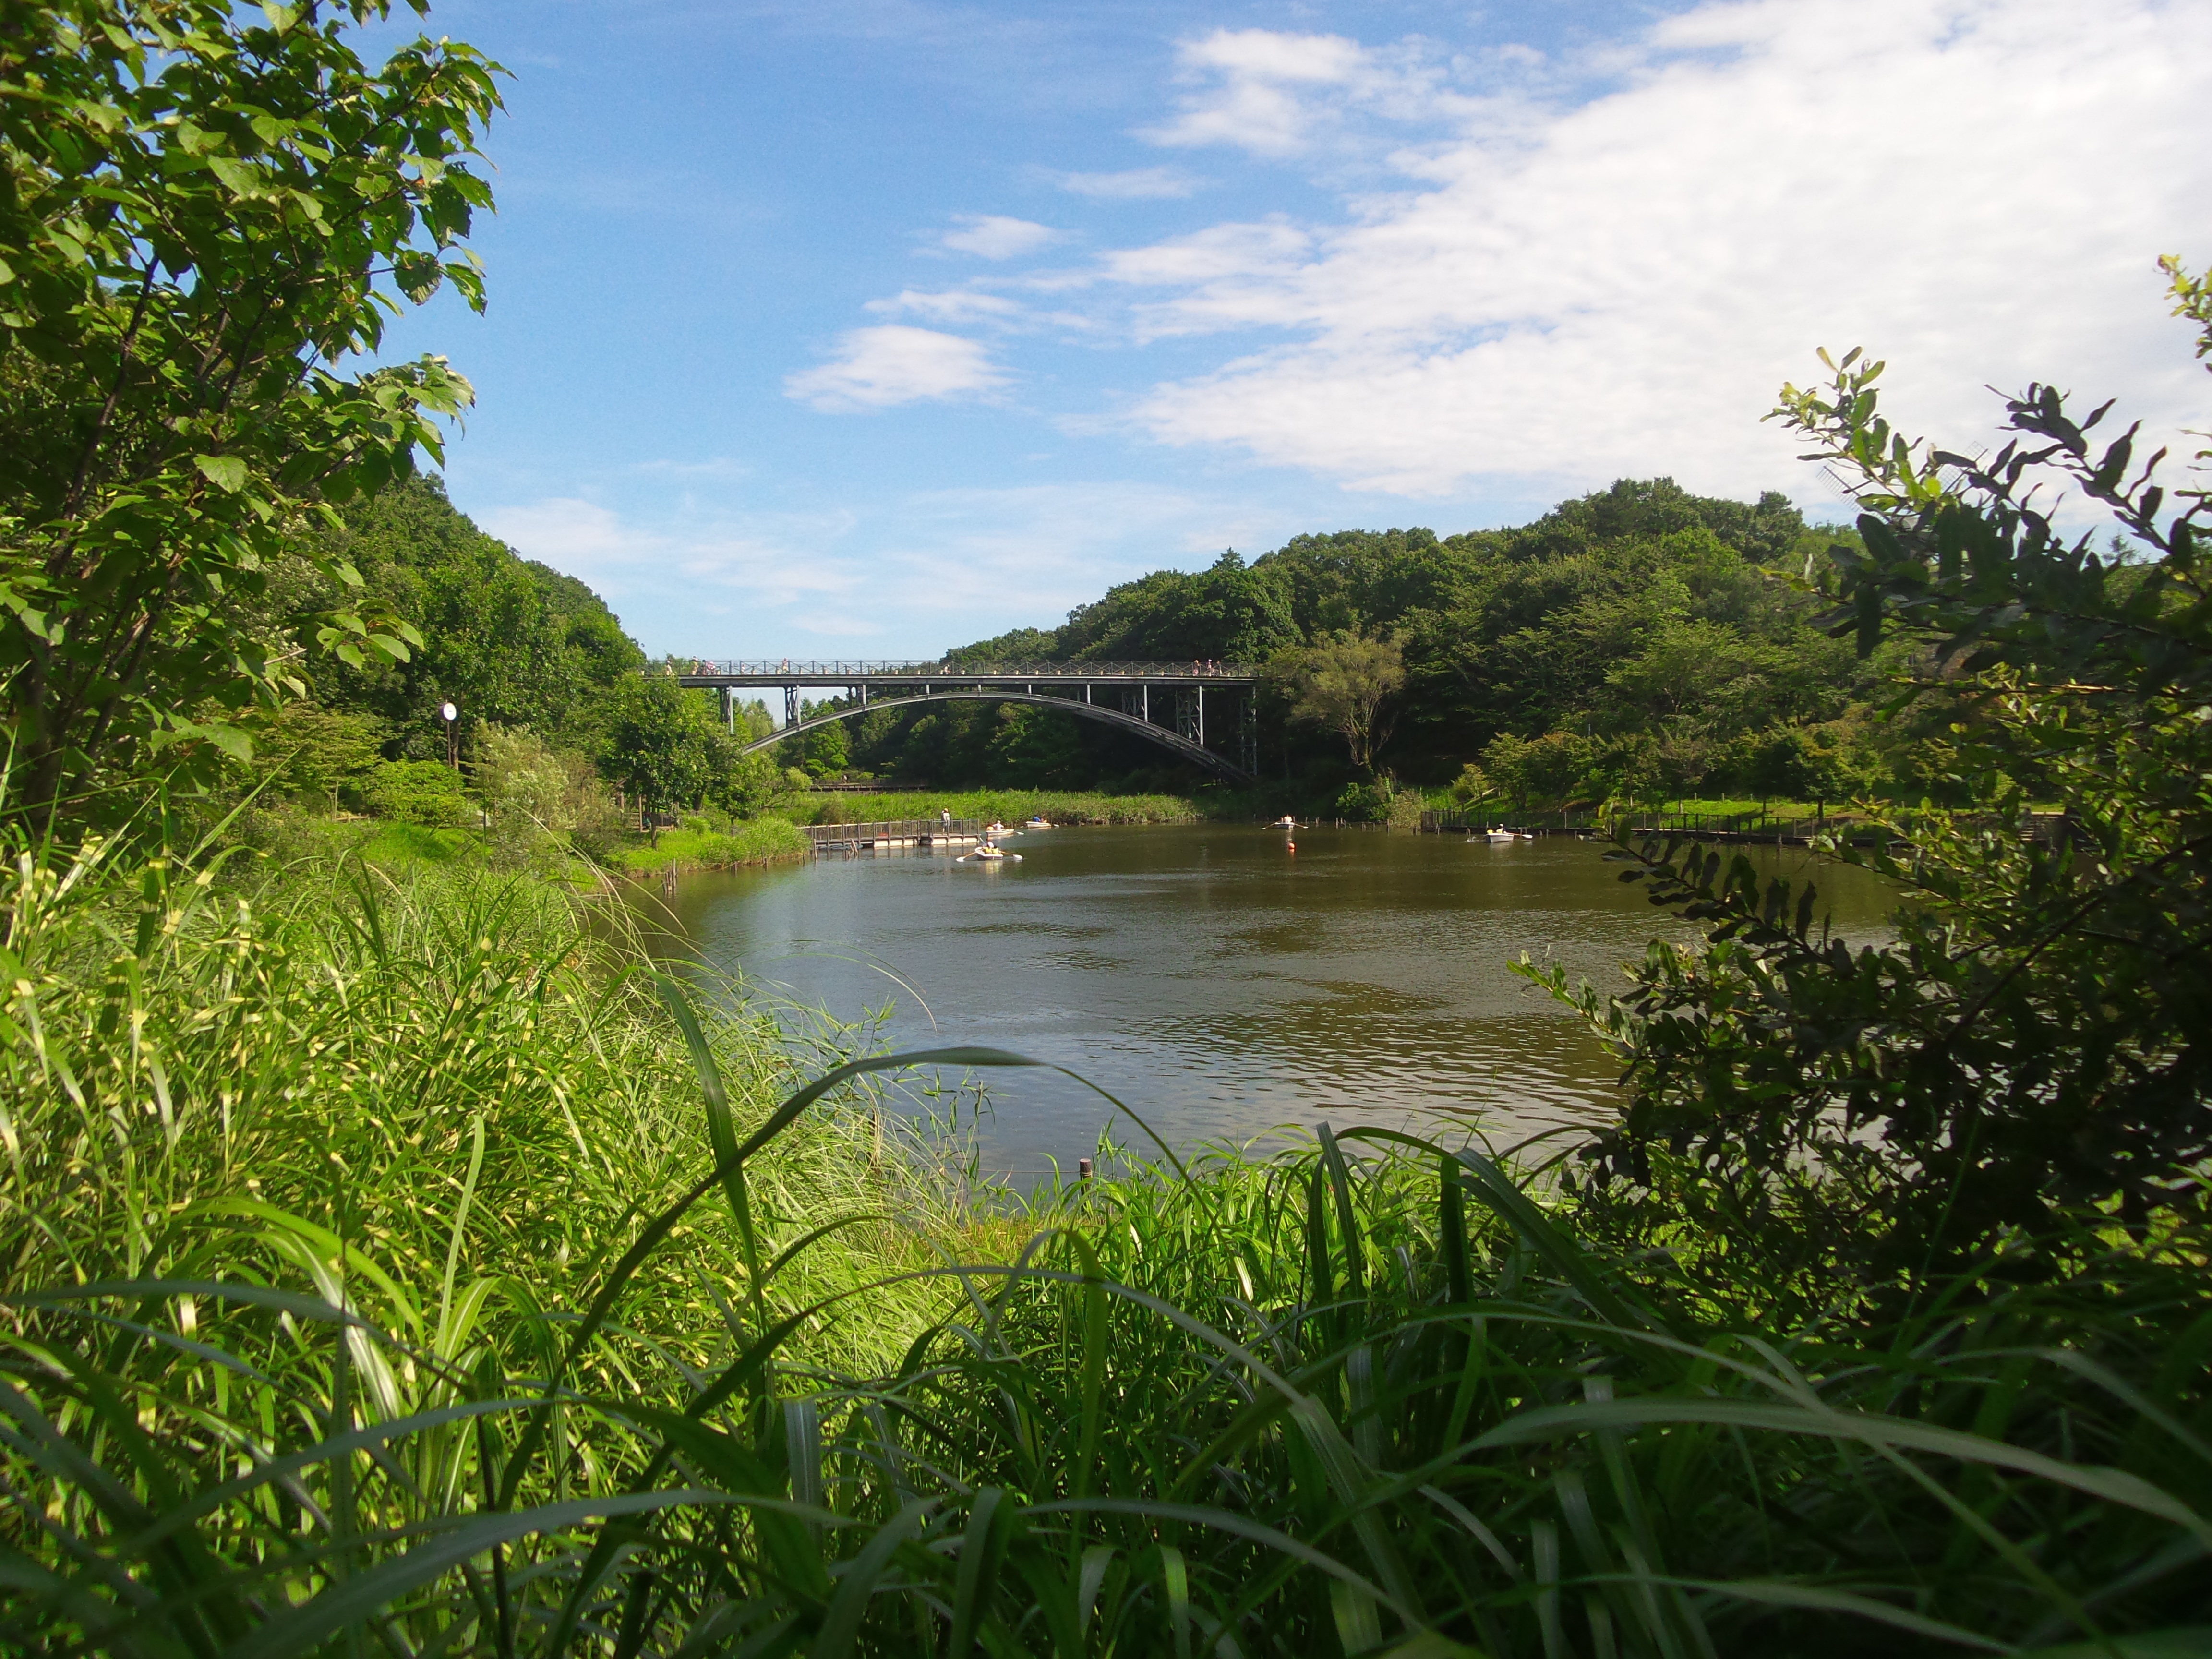
water, nature, lake, river, pond, stream, jungle, reservoir, japan, waterway, body of water, tokyo, vegetation, wetland, habitat, ecosystem, rural area, andersen park, geographical feature